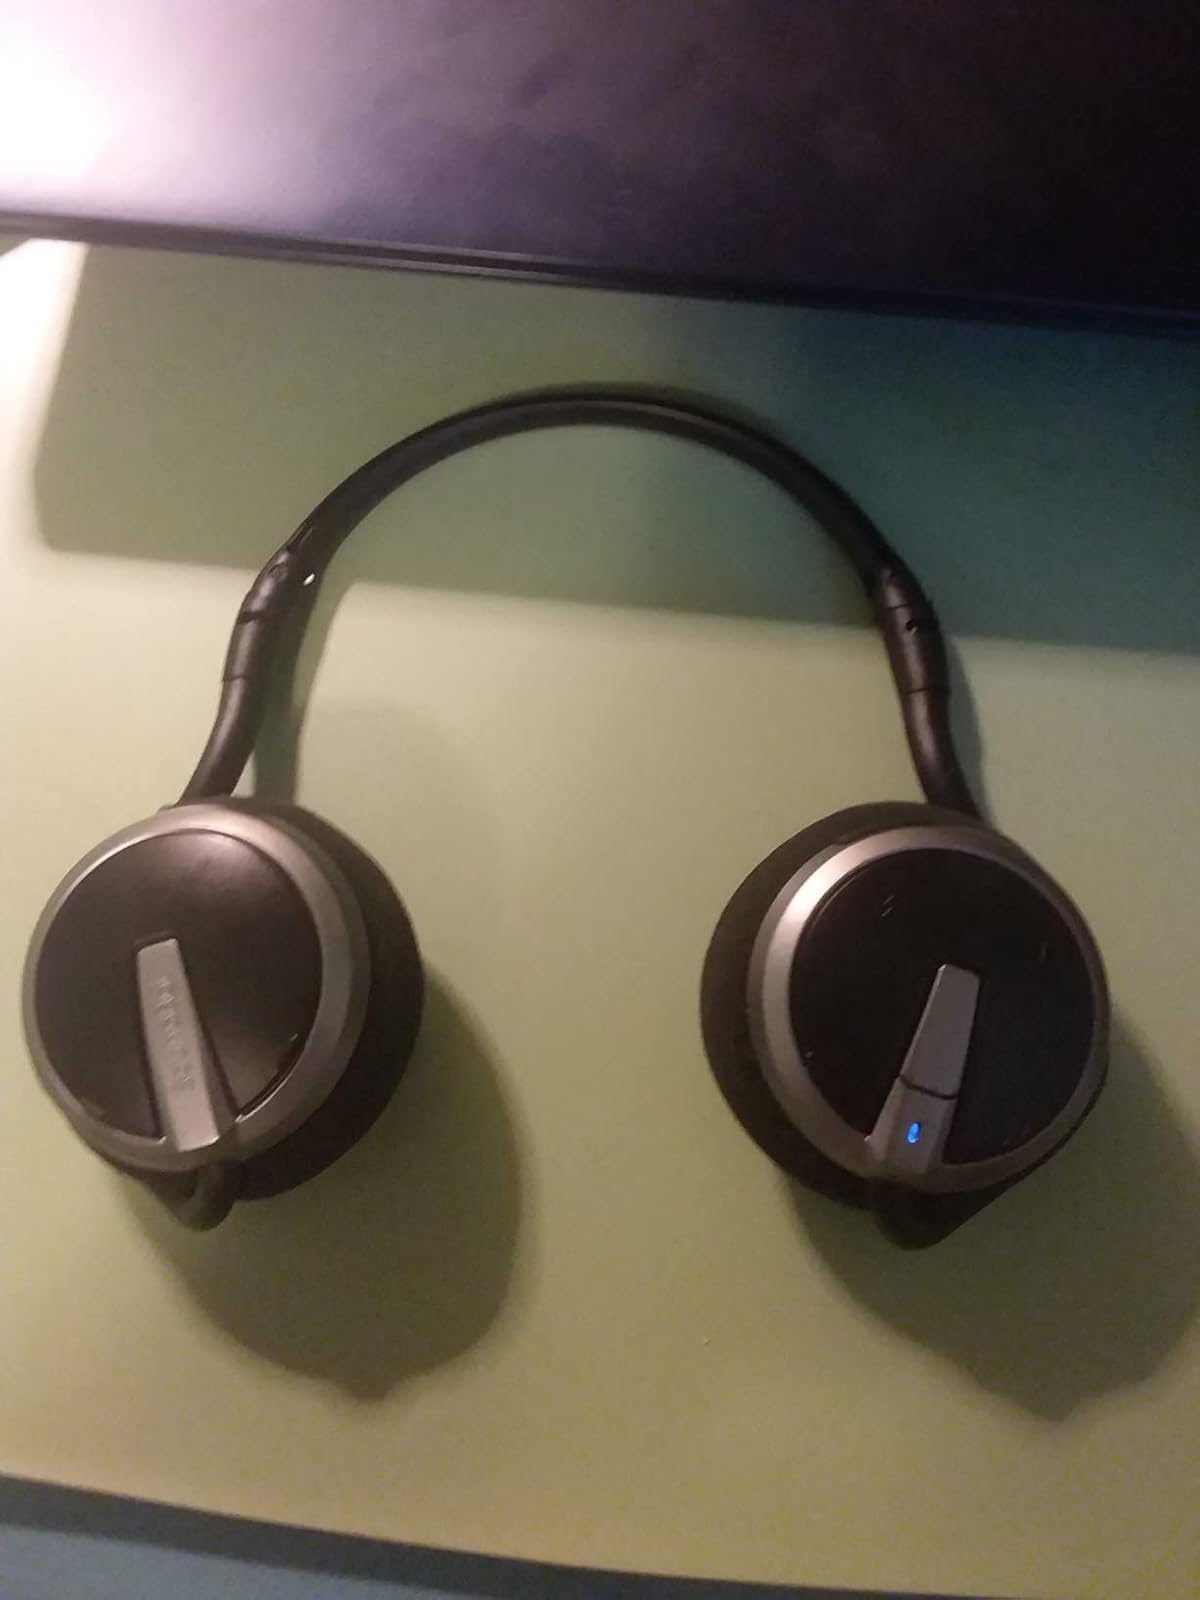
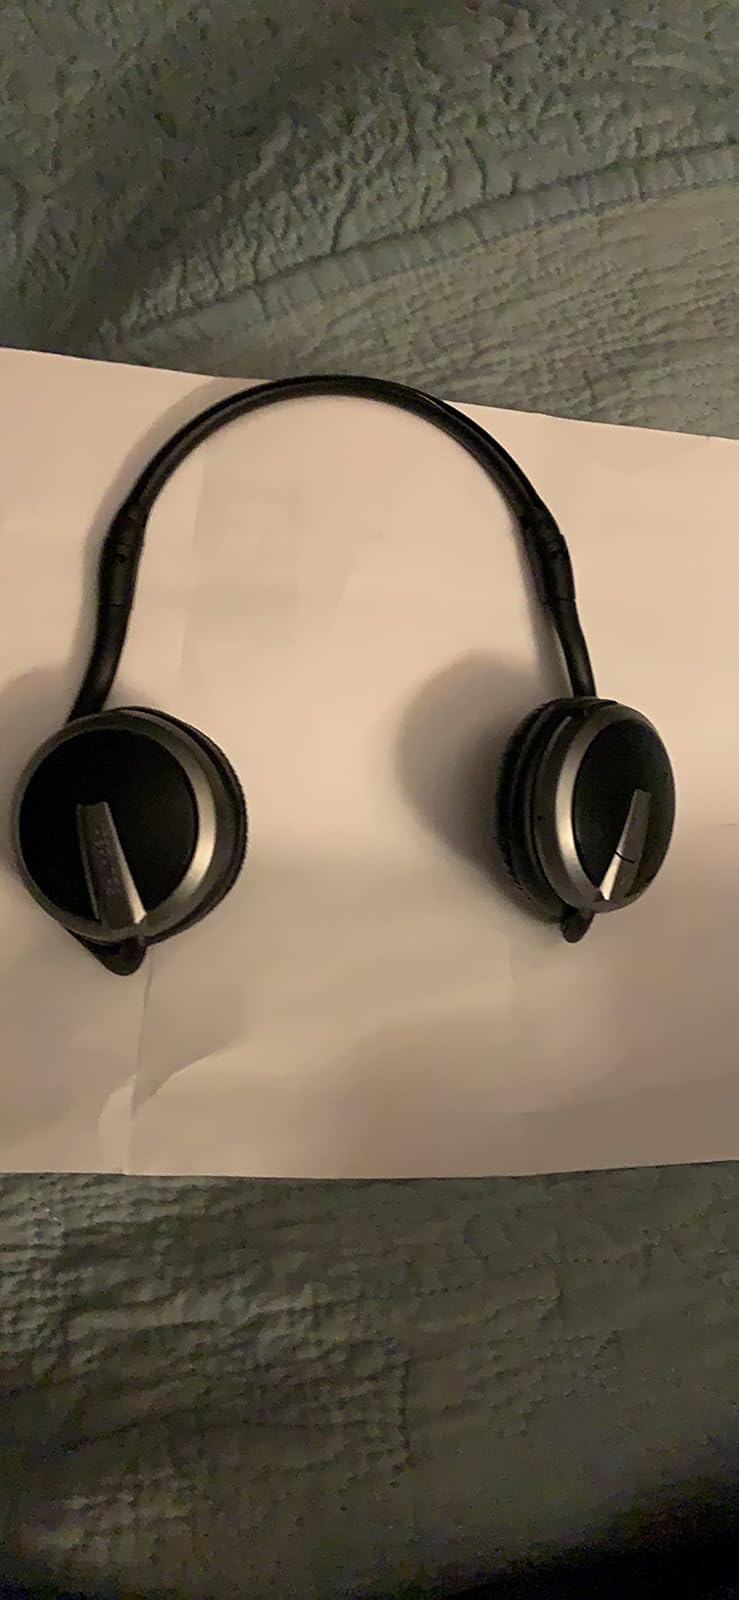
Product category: headphones
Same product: yes